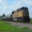
Label: train